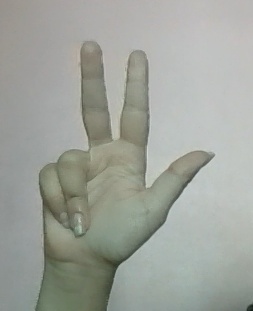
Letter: al